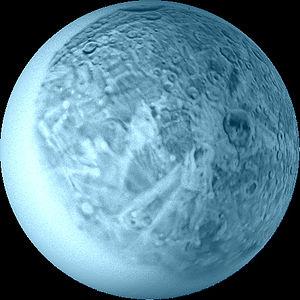
Obéron, également appelé Uranus IV, est le plus éloigné des grands satellites naturels d'Uranus. C'est le deuxième satellite de cette planète tant par sa taille que sa masse et le neuvième du Système solaire en masse. Découvert par William Herschel en 1787, Obéron doit son nom à un personnage de la pièce de Shakespeare Le Songe d'une nuit d'été. Son orbite autour d'Uranus est partiellement située en dehors de la magnétosphère d'Uranus.